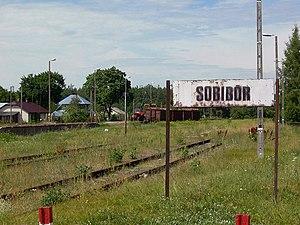
Gare de Sobibór.Polski: Sobibór, stacja kolejowa.